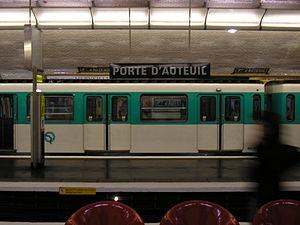
Vue de face de la station de métro de Paris Porte d'Auteuil